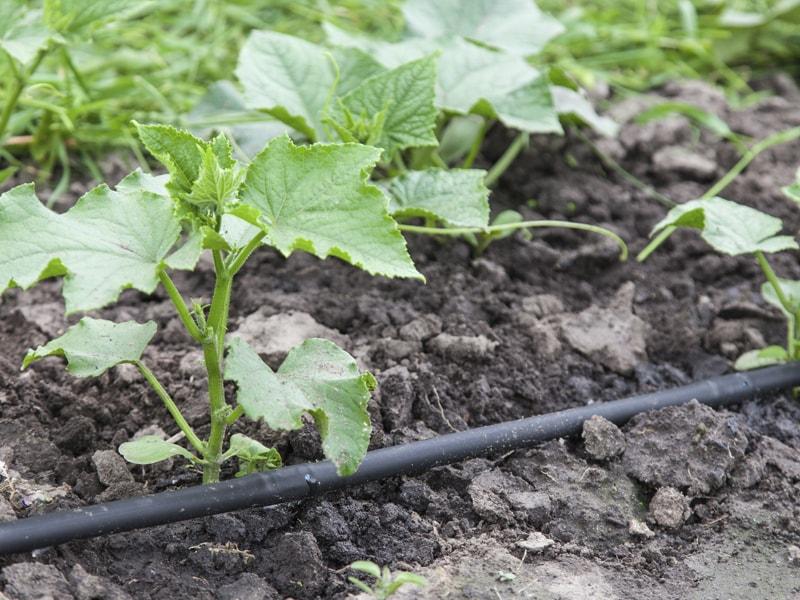
Bomba kubwa jeusi linalopita katikati ya shamba la mimea au miche ya mitikiti, likionyesha umwagiliaji wa kisasa katika udongo wa ardhi unapeleka maji katika mizizi ya mimea.